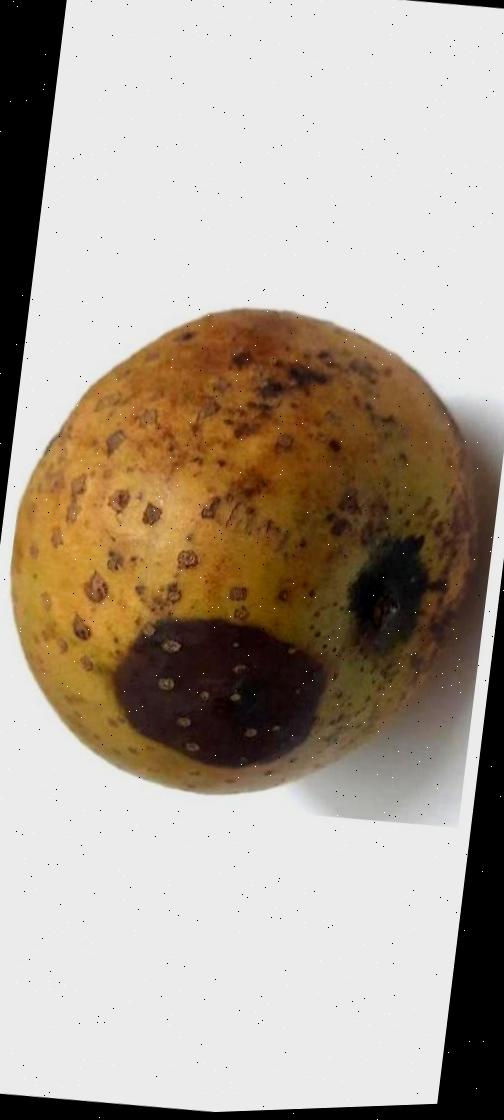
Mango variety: Gourmoti